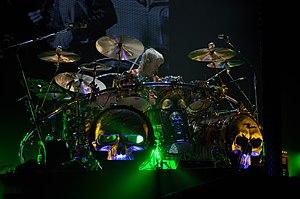
Frank Beard à Tours en 2011.
Frank Lee Beard né le 11 juin 1949 à Frankston, Texas, est le batteur du groupe blues rock ZZ Top.